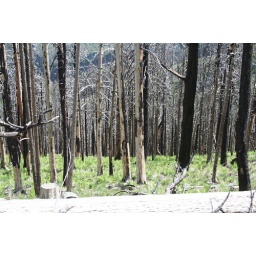
Bit by bit the forest grows back. Weird to see the bright green grass with the burned trees.